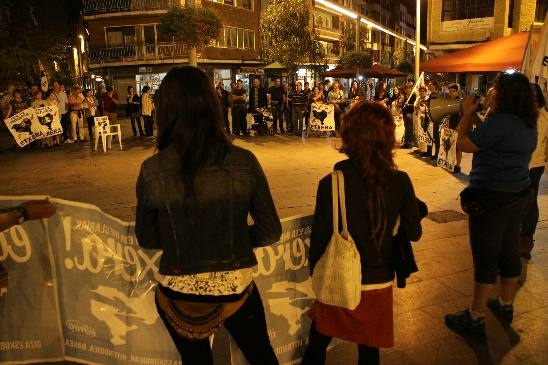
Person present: Yes